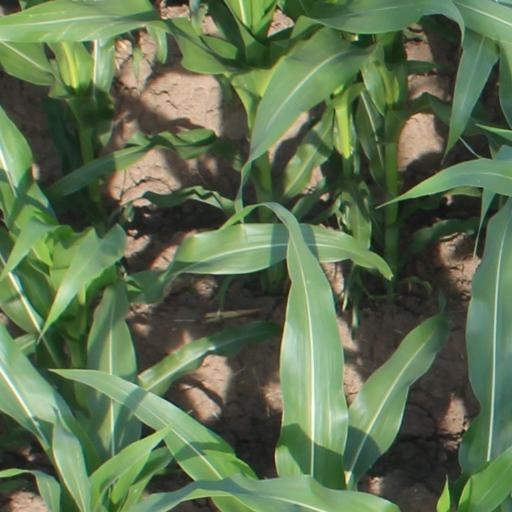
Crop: maize; corn